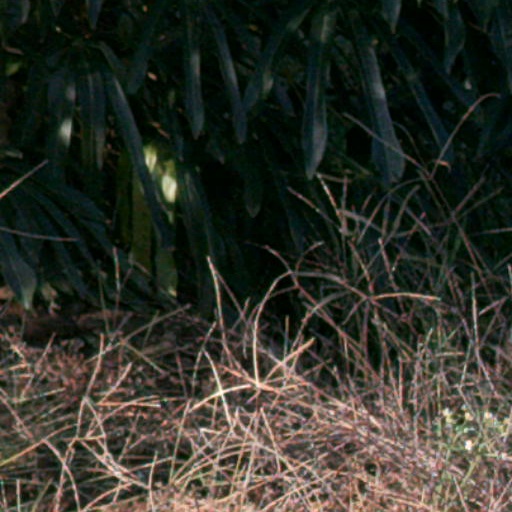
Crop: cassava